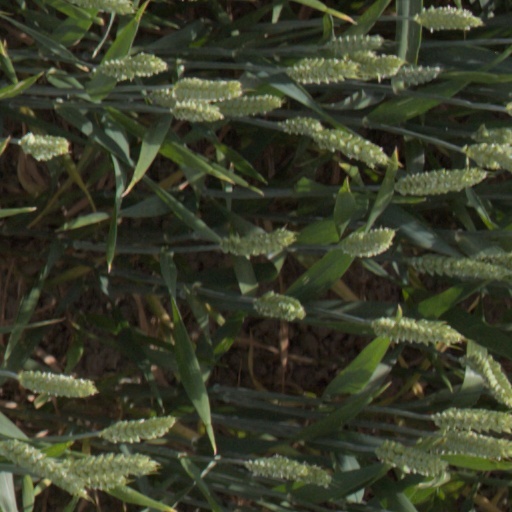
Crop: wheat